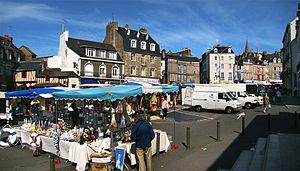
Vannes, Morbihan, Bretagne, France. Place des Lices, où se déroulaient autrefois les tournois à l'arme blanche et, plus près de nous, les concours de lutte bretonne.
La place des Lices est la principale place publique du centre-ville de Vannes. Elle accueille un marché bi-hebdomadaire et est entourée de commerces.
Les sélections départementales et régionales du plus beau marché de France sont organisées chaque début d'année depuis 2018, par la presse quotidienne régionale, via un espace dédié sur leur site.
Vannes /van/ est une commune française située dans l’ouest de la France sur la côte sud de la région Bretagne. La ville, située en Basse-Bretagne, est la préfecture du département du Morbihan, et le siège d'une agglomération de 135 882 habitants. Centre économique et destination touristique à la tête d’une aire urbaine de 157 007 habitants au 1ᵉʳ janvier 2016, et d'une population municipale de 53 218 habitants au 1ᵉʳ janvier 2016, Vannes est la 4ᵉ agglomération de la région Bretagne en nombre d'habitants, et le 3ᵉ pôle universitaire de Bretagne.